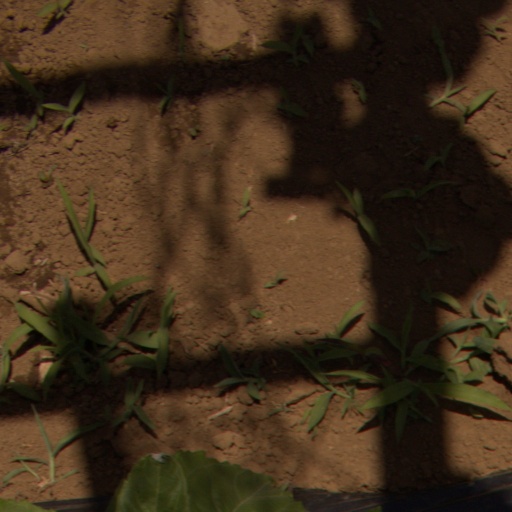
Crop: Jerusalem artichoke